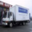
Label: truck